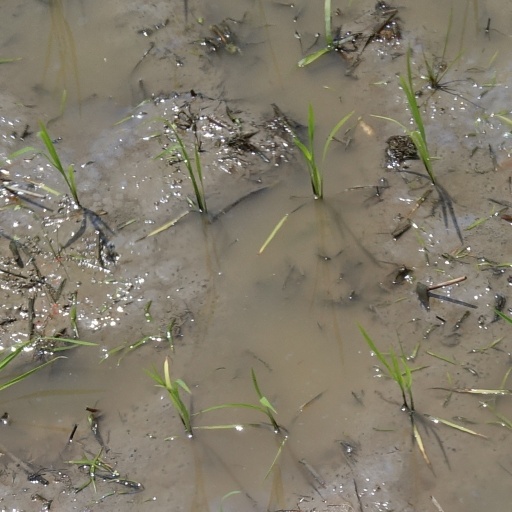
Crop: rice